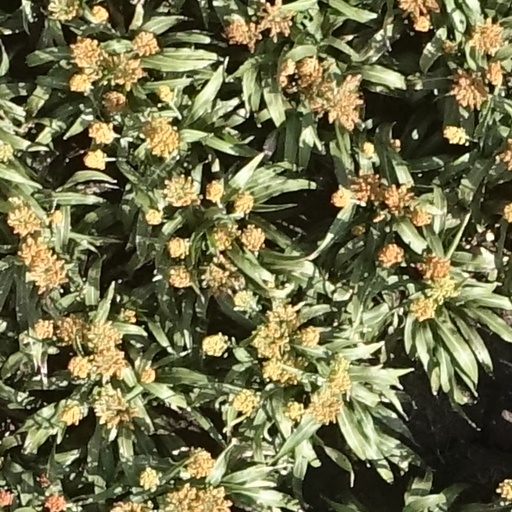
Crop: sorghum